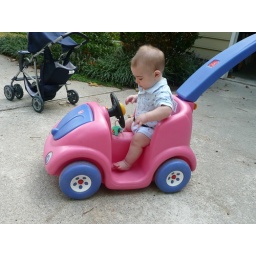
Jude in pink car